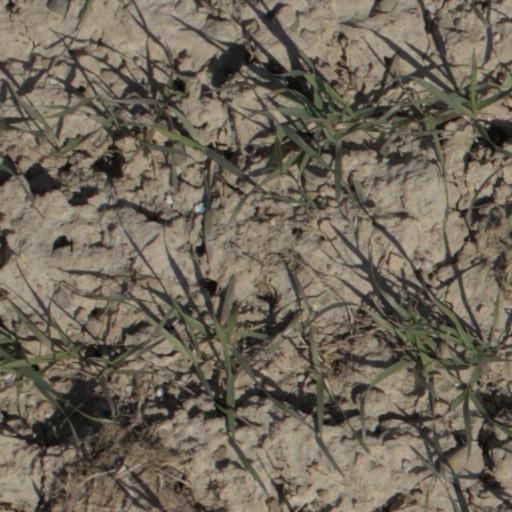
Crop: wheat